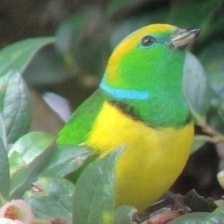
Species: GOLDEN CHLOROPHONIA
Scientific name: CHLOROPHONIA CALLOPHRYS